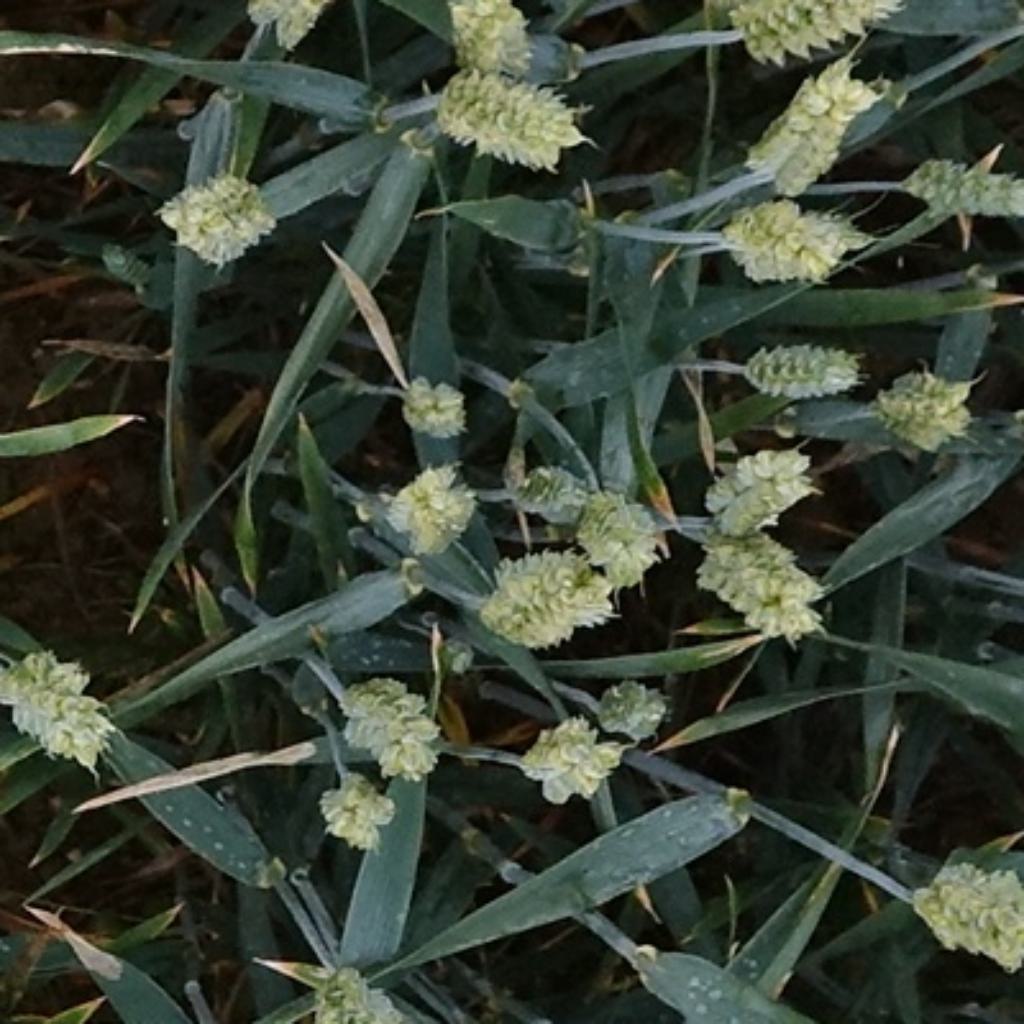
Country: France
Location: Toulouse
Wheat development stage: Filling - Ripening